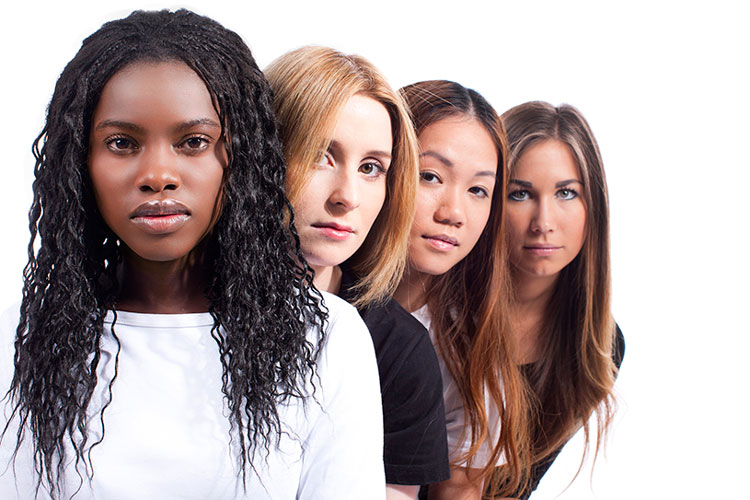
Gender: women